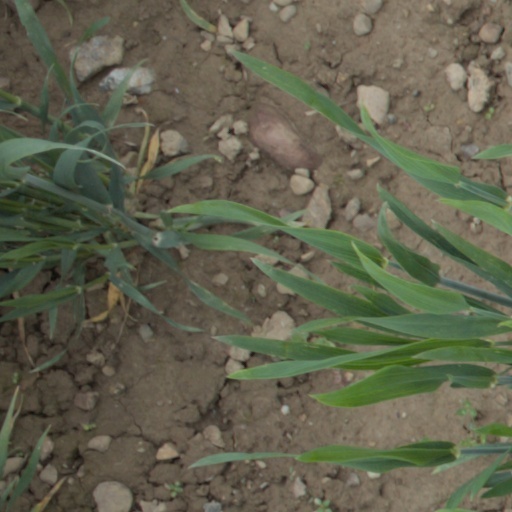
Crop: wheat